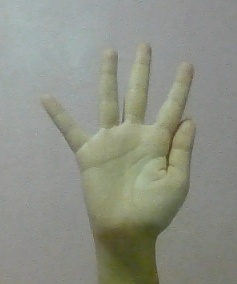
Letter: sheen